William Melford

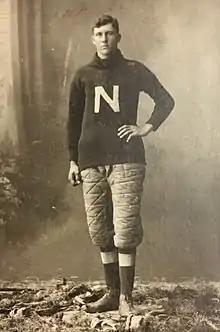
Melford in 1898 at Nebraska

William Carl Melford (March 28, 1876 – January 12, 1962) was an American college football player and coach. He was the fourth head football coach at Washburn College—now known as Washburn University—in Topeka, Kansas, serving for one season, in 1899, and compiling a record of 2–5–2.